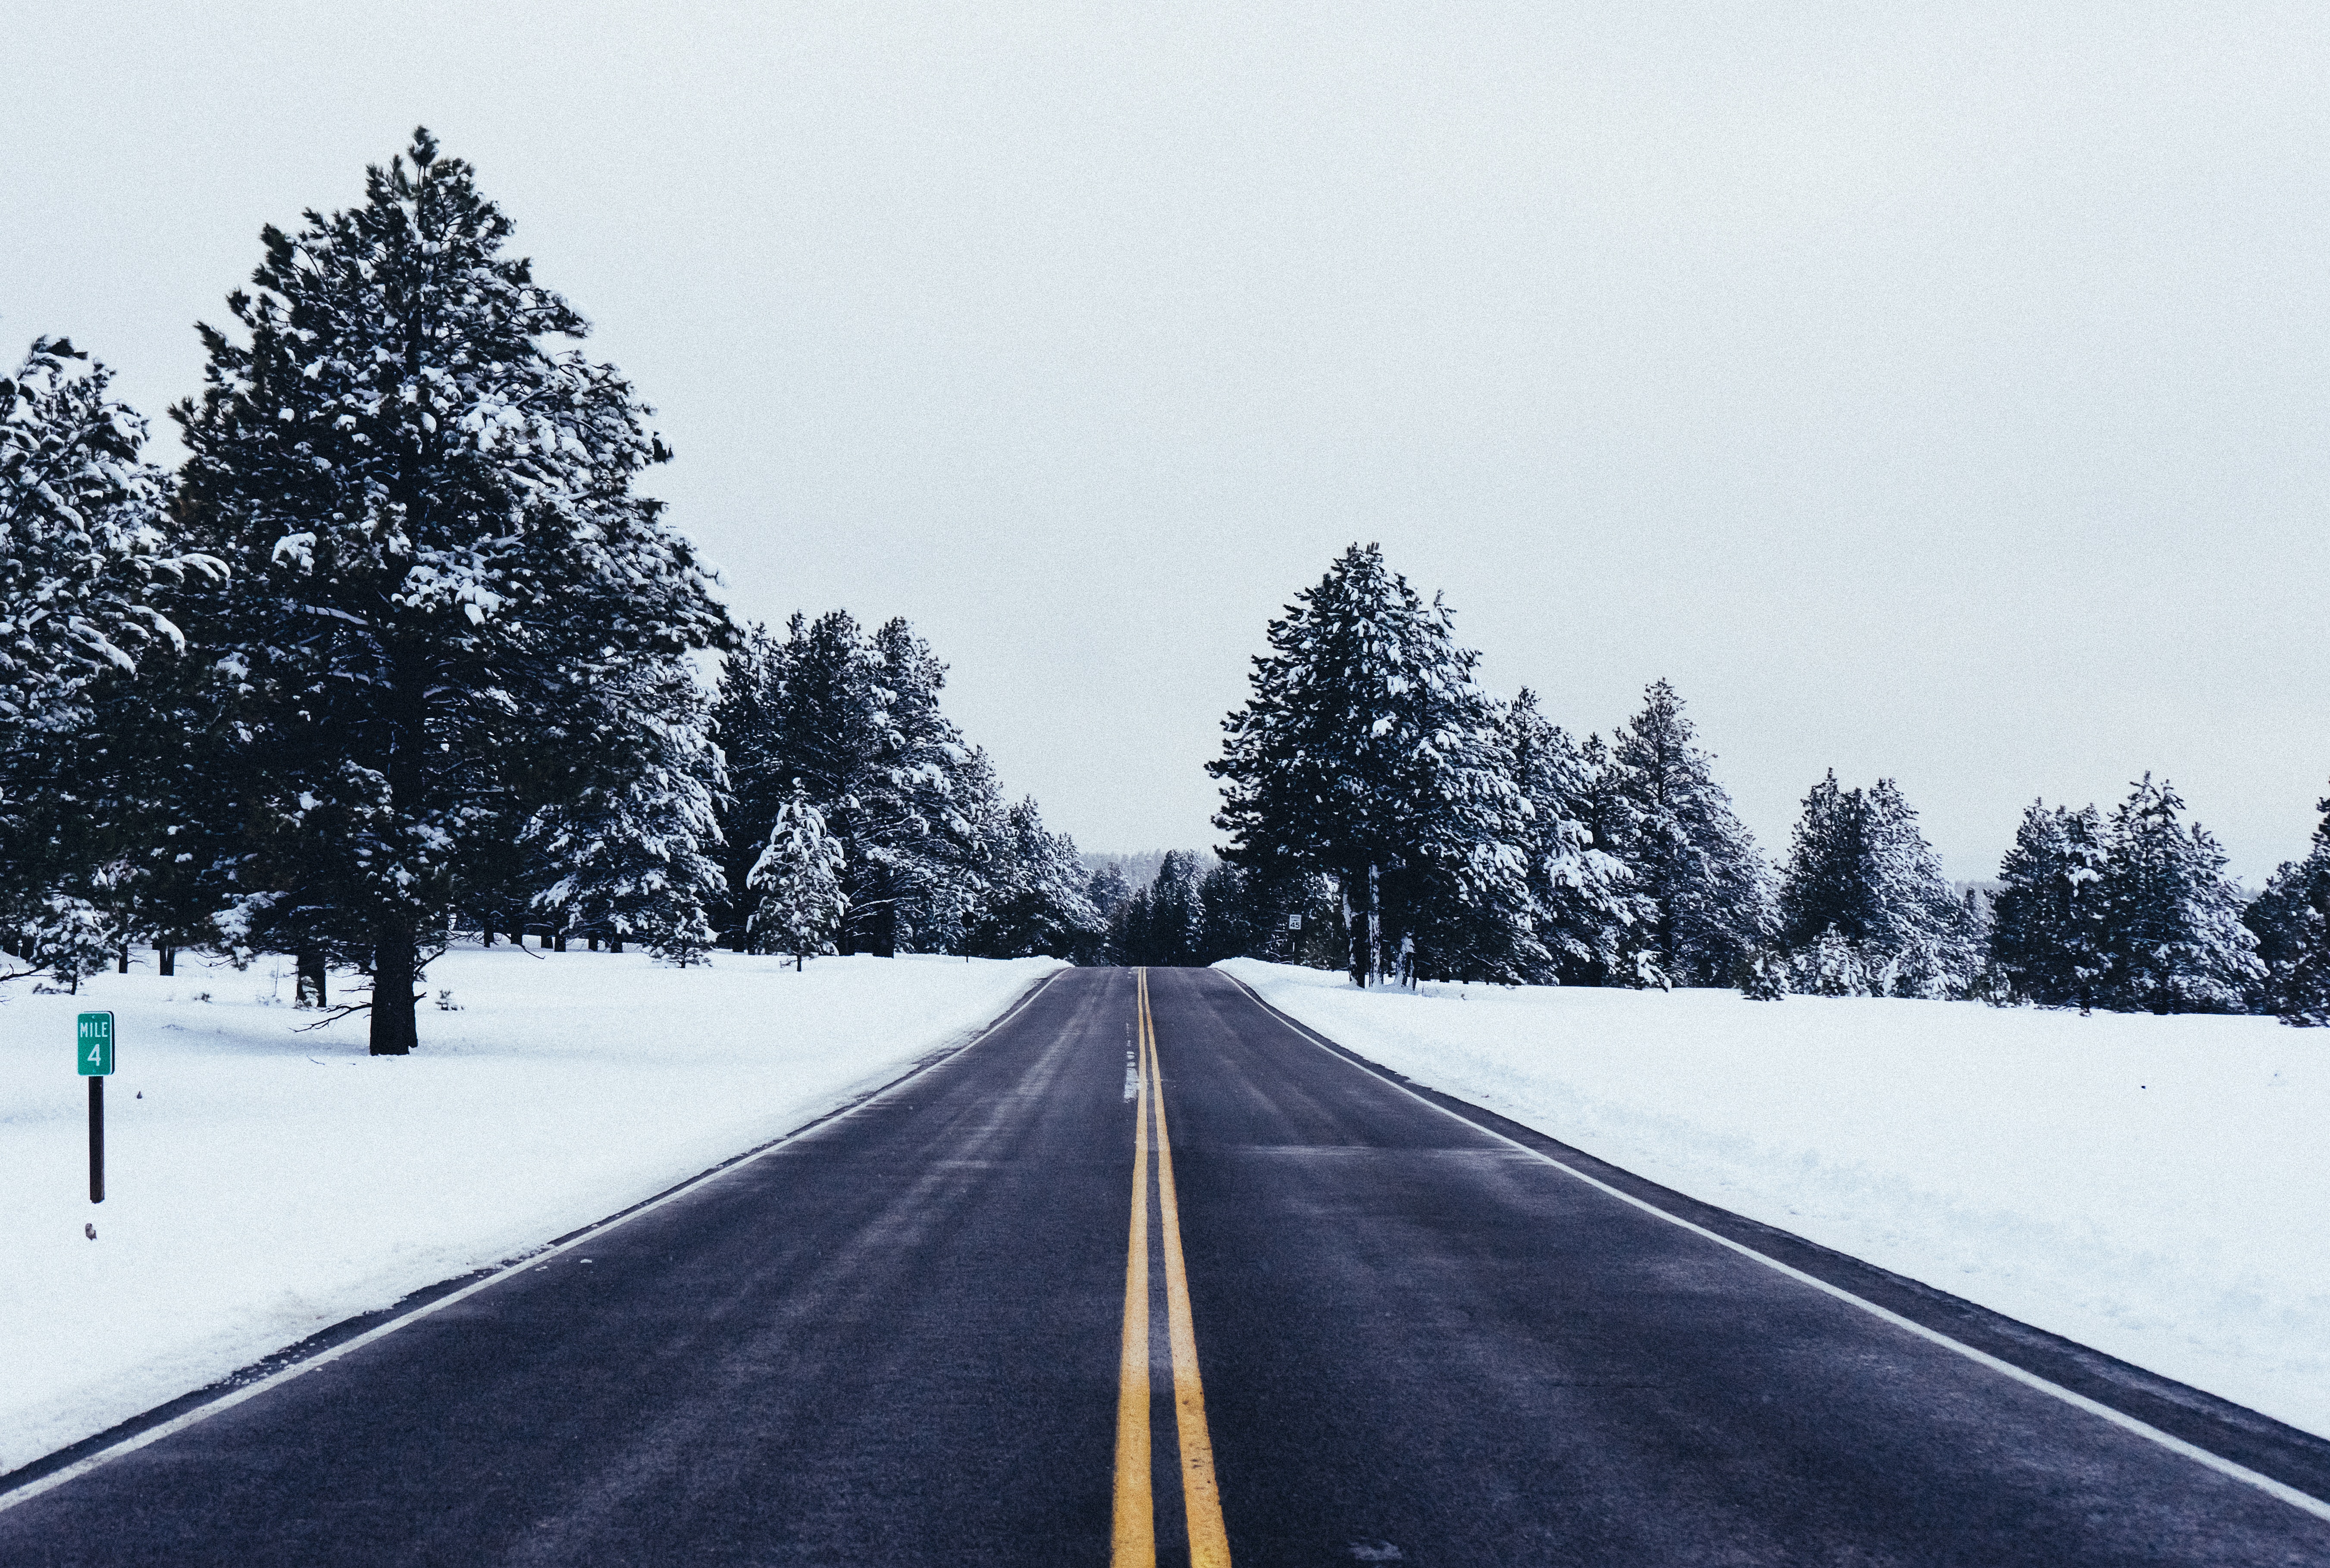
tree, snow, winter, road, asphalt, weather, route, lane, season, freezing